List of UK top-ten singles in 2004

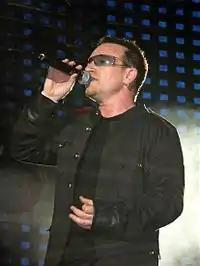
Bono of the band U2 was part of the Band Aid 20 collective, who recorded the best-selling single of 2004, "Do They Know It's Christmas?". The song spent four weeks at the top of the chart from 11 December 2004.

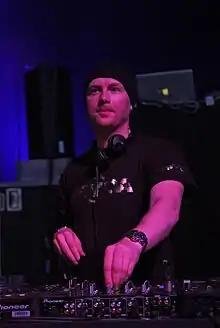
Swedish DJ Eric Prydz took his dance track "Call on Me" to number-one for a total of five weeks. It was ranked as the fourth best-selling song of the year.

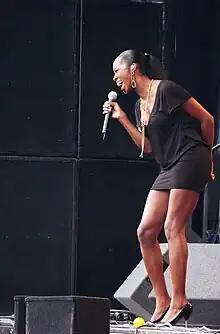
Jamelia's biggest hit of her four top ten's (other than her Band Aid 20 appearance) was the number 2 single "Thank You". Two other singles reached the top 10: "See It in a Boy's Eyes" (5) and "DJ"/"Stop" (9).

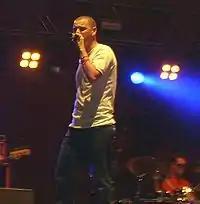
"Dry Your Eyes" was a number-one single for new artist The Streets from Birmingham. His other single "Fit but You Know It" ranked at number four.

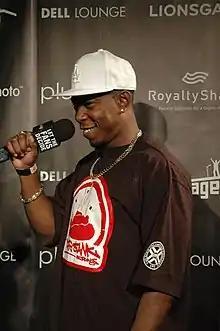
Dizzee Rascal was a featured act on the Band Aid 20 single, and also reached number 10 with his song "Stand Up Tall".

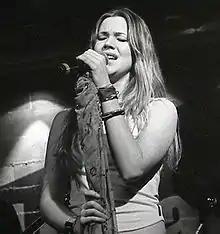
Joss Stone was another artist with the Band Aid single in her discography. She added to this with her first solo top 10 "You Had Me".

The UK Singles Chart is one of many music charts compiled by the Official Charts Company that calculates the best-selling singles of the week in the United Kingdom. Since 2004 the chart has been based on the sales of both physical singles and digital downloads, with airplay figures excluded from the official chart. This list shows singles that peaked in the Top 10 of the UK Singles Chart during 2004, as well as singles which peaked in 2003 but were in the top 10 in 2004. The entry date is when the song appeared in the top 10 for the first time (week ending, as published by the Official Charts Company, which is six days after the chart is announced).